Nikolai Tikhomirov

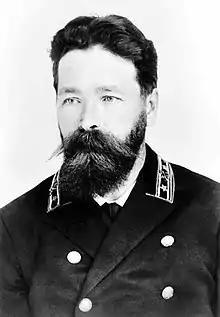

Nikolai Mikhailovich Tikhomirov (1857 – 1900) was a Russian engineer, public figure, one of the founders of Novosibirsk.